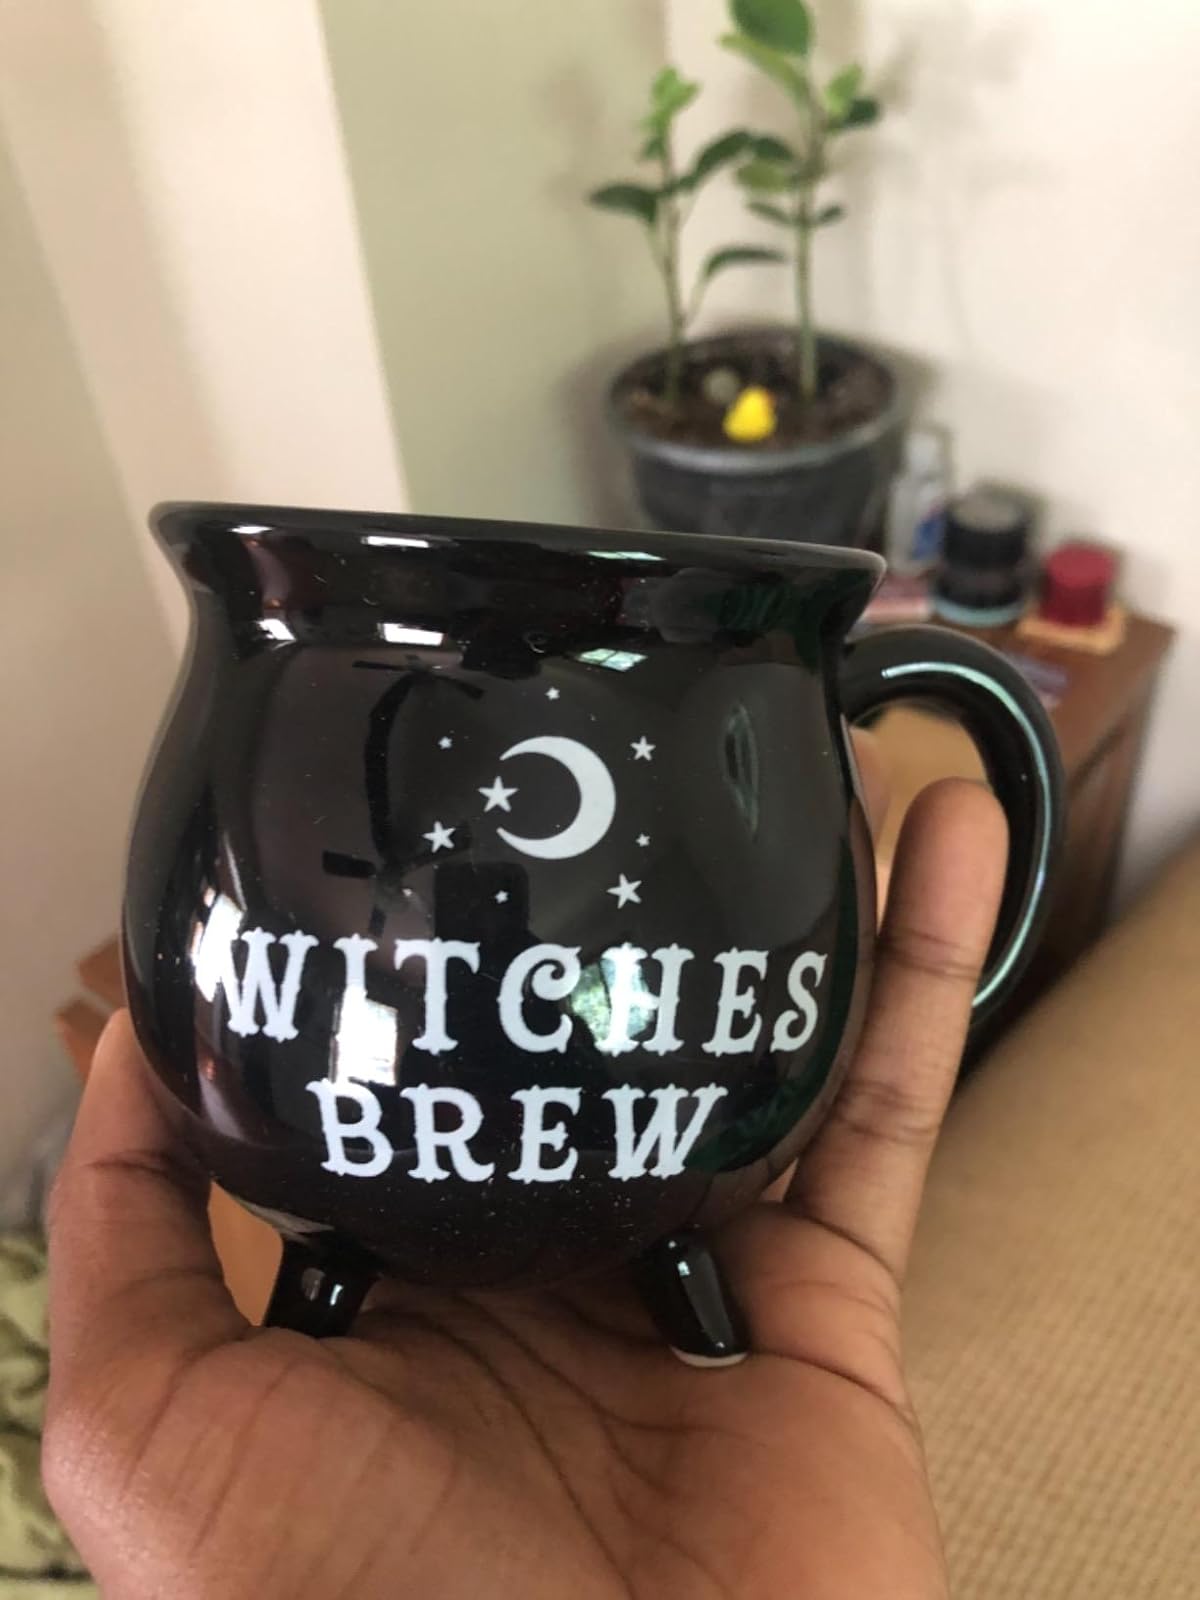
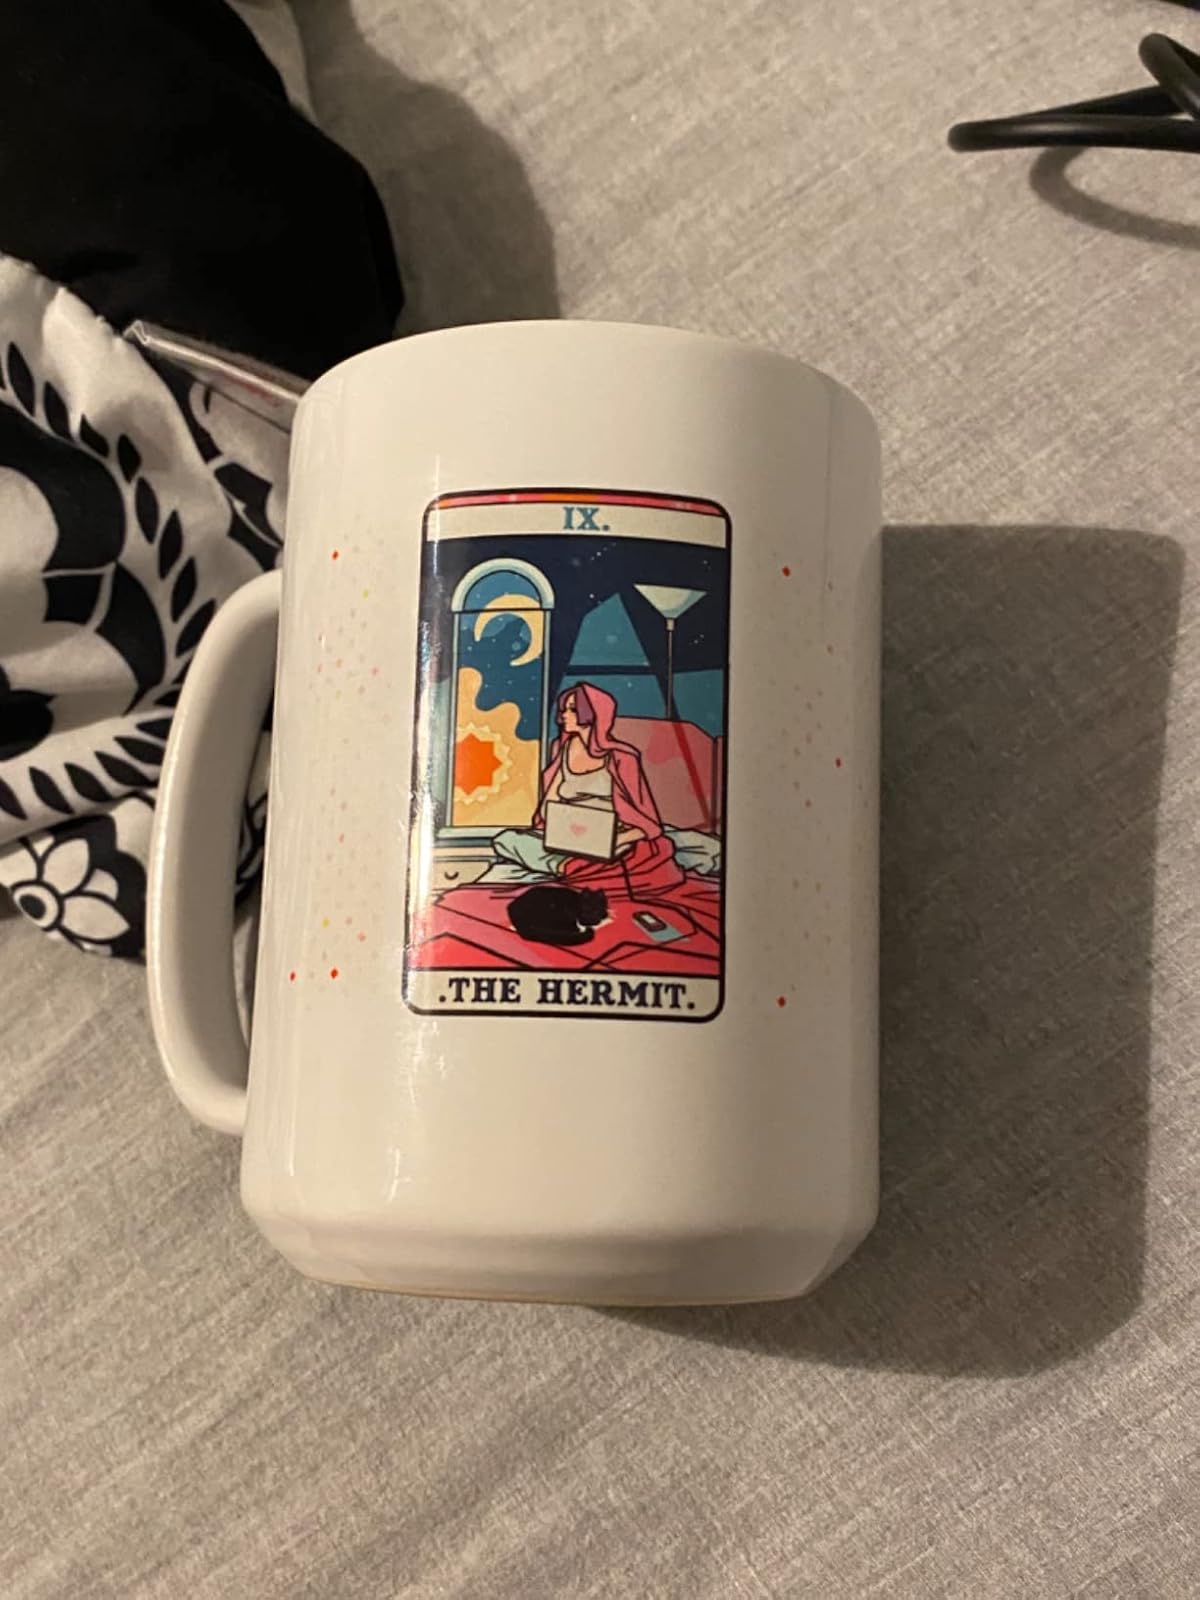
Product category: items_mug
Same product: no